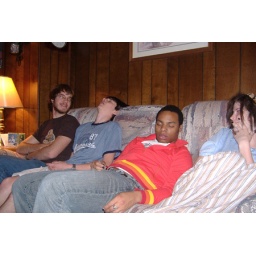
How amusing it was when i looked over and there were two passed out boys on the couch